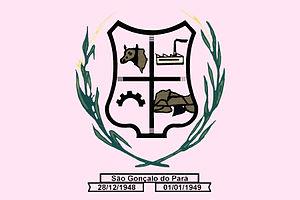
São Gonçalo do Pará est une municipalité brésilienne de l'État du Minas Gerais et la microrégion de Divinópolis.